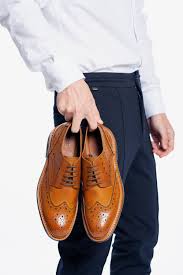
Label: Brogue